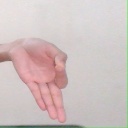
अक्षर: ज्ञ